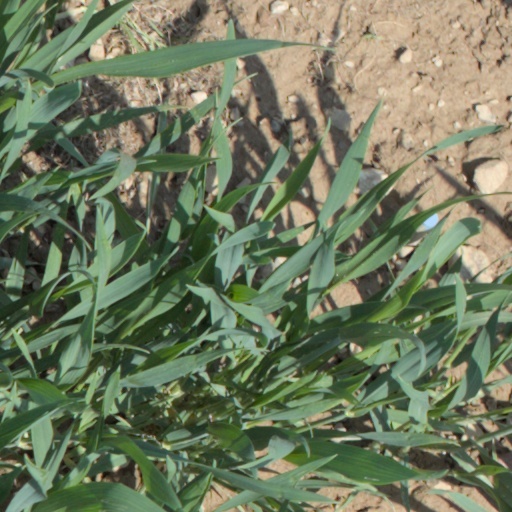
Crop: wheat